Disappearance of Jennifer Kesse

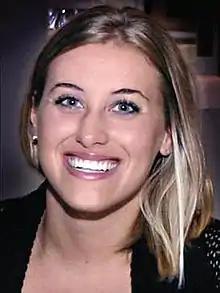
Kesse in January 2006

Jennifer Joyce Kesse (born May 20, 1981) is an American woman from Orlando, Florida, who has been missing since January 23, 2006. Shortly after she vanished, Kesse's car was discovered parked around a mile from her home. Security footage recorded a "person of interest" parking Kesse's car and walking away, but the individual could not be identified due to poor camera quality, a fence blocking the view, and the absence of any visible distinguishing physical features. The case received local and national press attention.